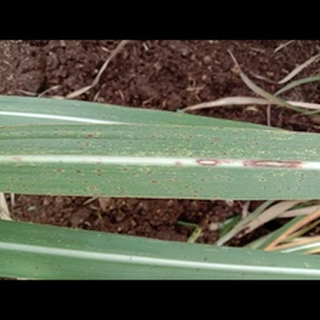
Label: sugarcane_rust